Russo-Turkish War (1877–1878)

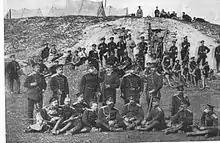
Soldiers of Finnish Guard sharpshooter battalion during Battle of Gorni Dubnik

On 12 April 1877, Romania gave permission to the Russian troops to pass through its territory to attack the Turks.